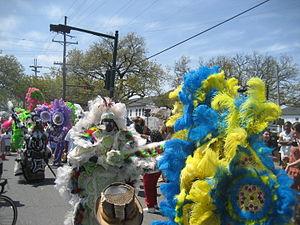
Les Indiens de Mardi gras, sont des participants afro-américains au carnaval du Mardi gras de La Nouvelle-Orléans en Louisiane, qui défilent avec des costumes inspirés des tenues cérémonielles amérindiennes. De nombreux participants défilent également lors d'un carnaval organisé le dimanche le plus proche de la saint-Joseph ; ce jour est appelé Super Sunday et le carnaval est le Mardi gras indien.
Treme est une série télévisée américaine en 36 épisodes de 60 minutes créée par David Simon et Eric Overmyer, diffusée entre le 11 avril 2010 et le 29 décembre 2013 sur HBO.